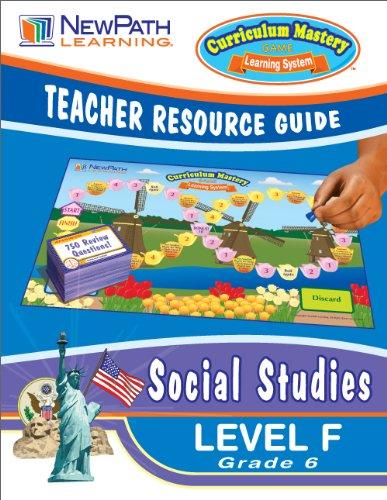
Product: NewPath Learning Social Studies Curriculum Mastery Game, Grade 6, Class Pack
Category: Office Products | Office & School Supplies | Education & Crafts
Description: FREE 1-Year Premium Subscription to NewPath's Online Learning Program providing access to Social Studies games, interactive activities, quizzes, and more $199.95 Value.
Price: $75.79
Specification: ProductDimensions:5x12.2x9.2inches|ItemWeight:4.47pounds|ShippingWeight:4.55pounds(Viewshippingratesandpolicies)|DomesticShipping:ItemcanbeshippedwithinU.S.|InternationalShipping:ThisitemcanbeshippedtoselectcountriesoutsideoftheU.S.LearnMore|ASIN:B001UXPEGQ|Itemmodelnumber:25-6001|Manufacturerrecommendedage:24months-10years